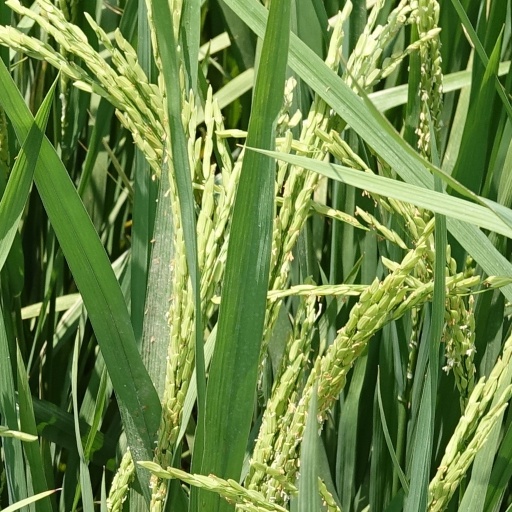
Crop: rice